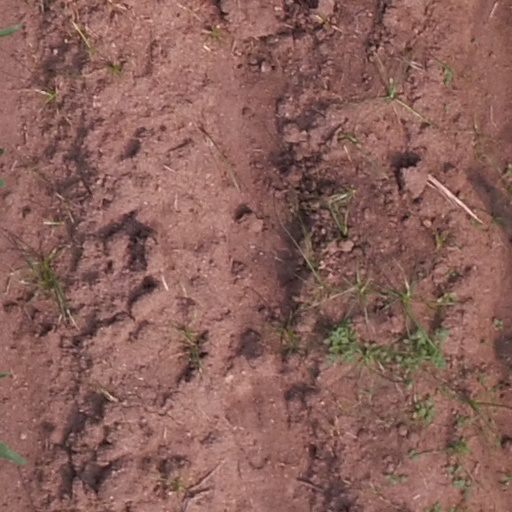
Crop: maize; corn